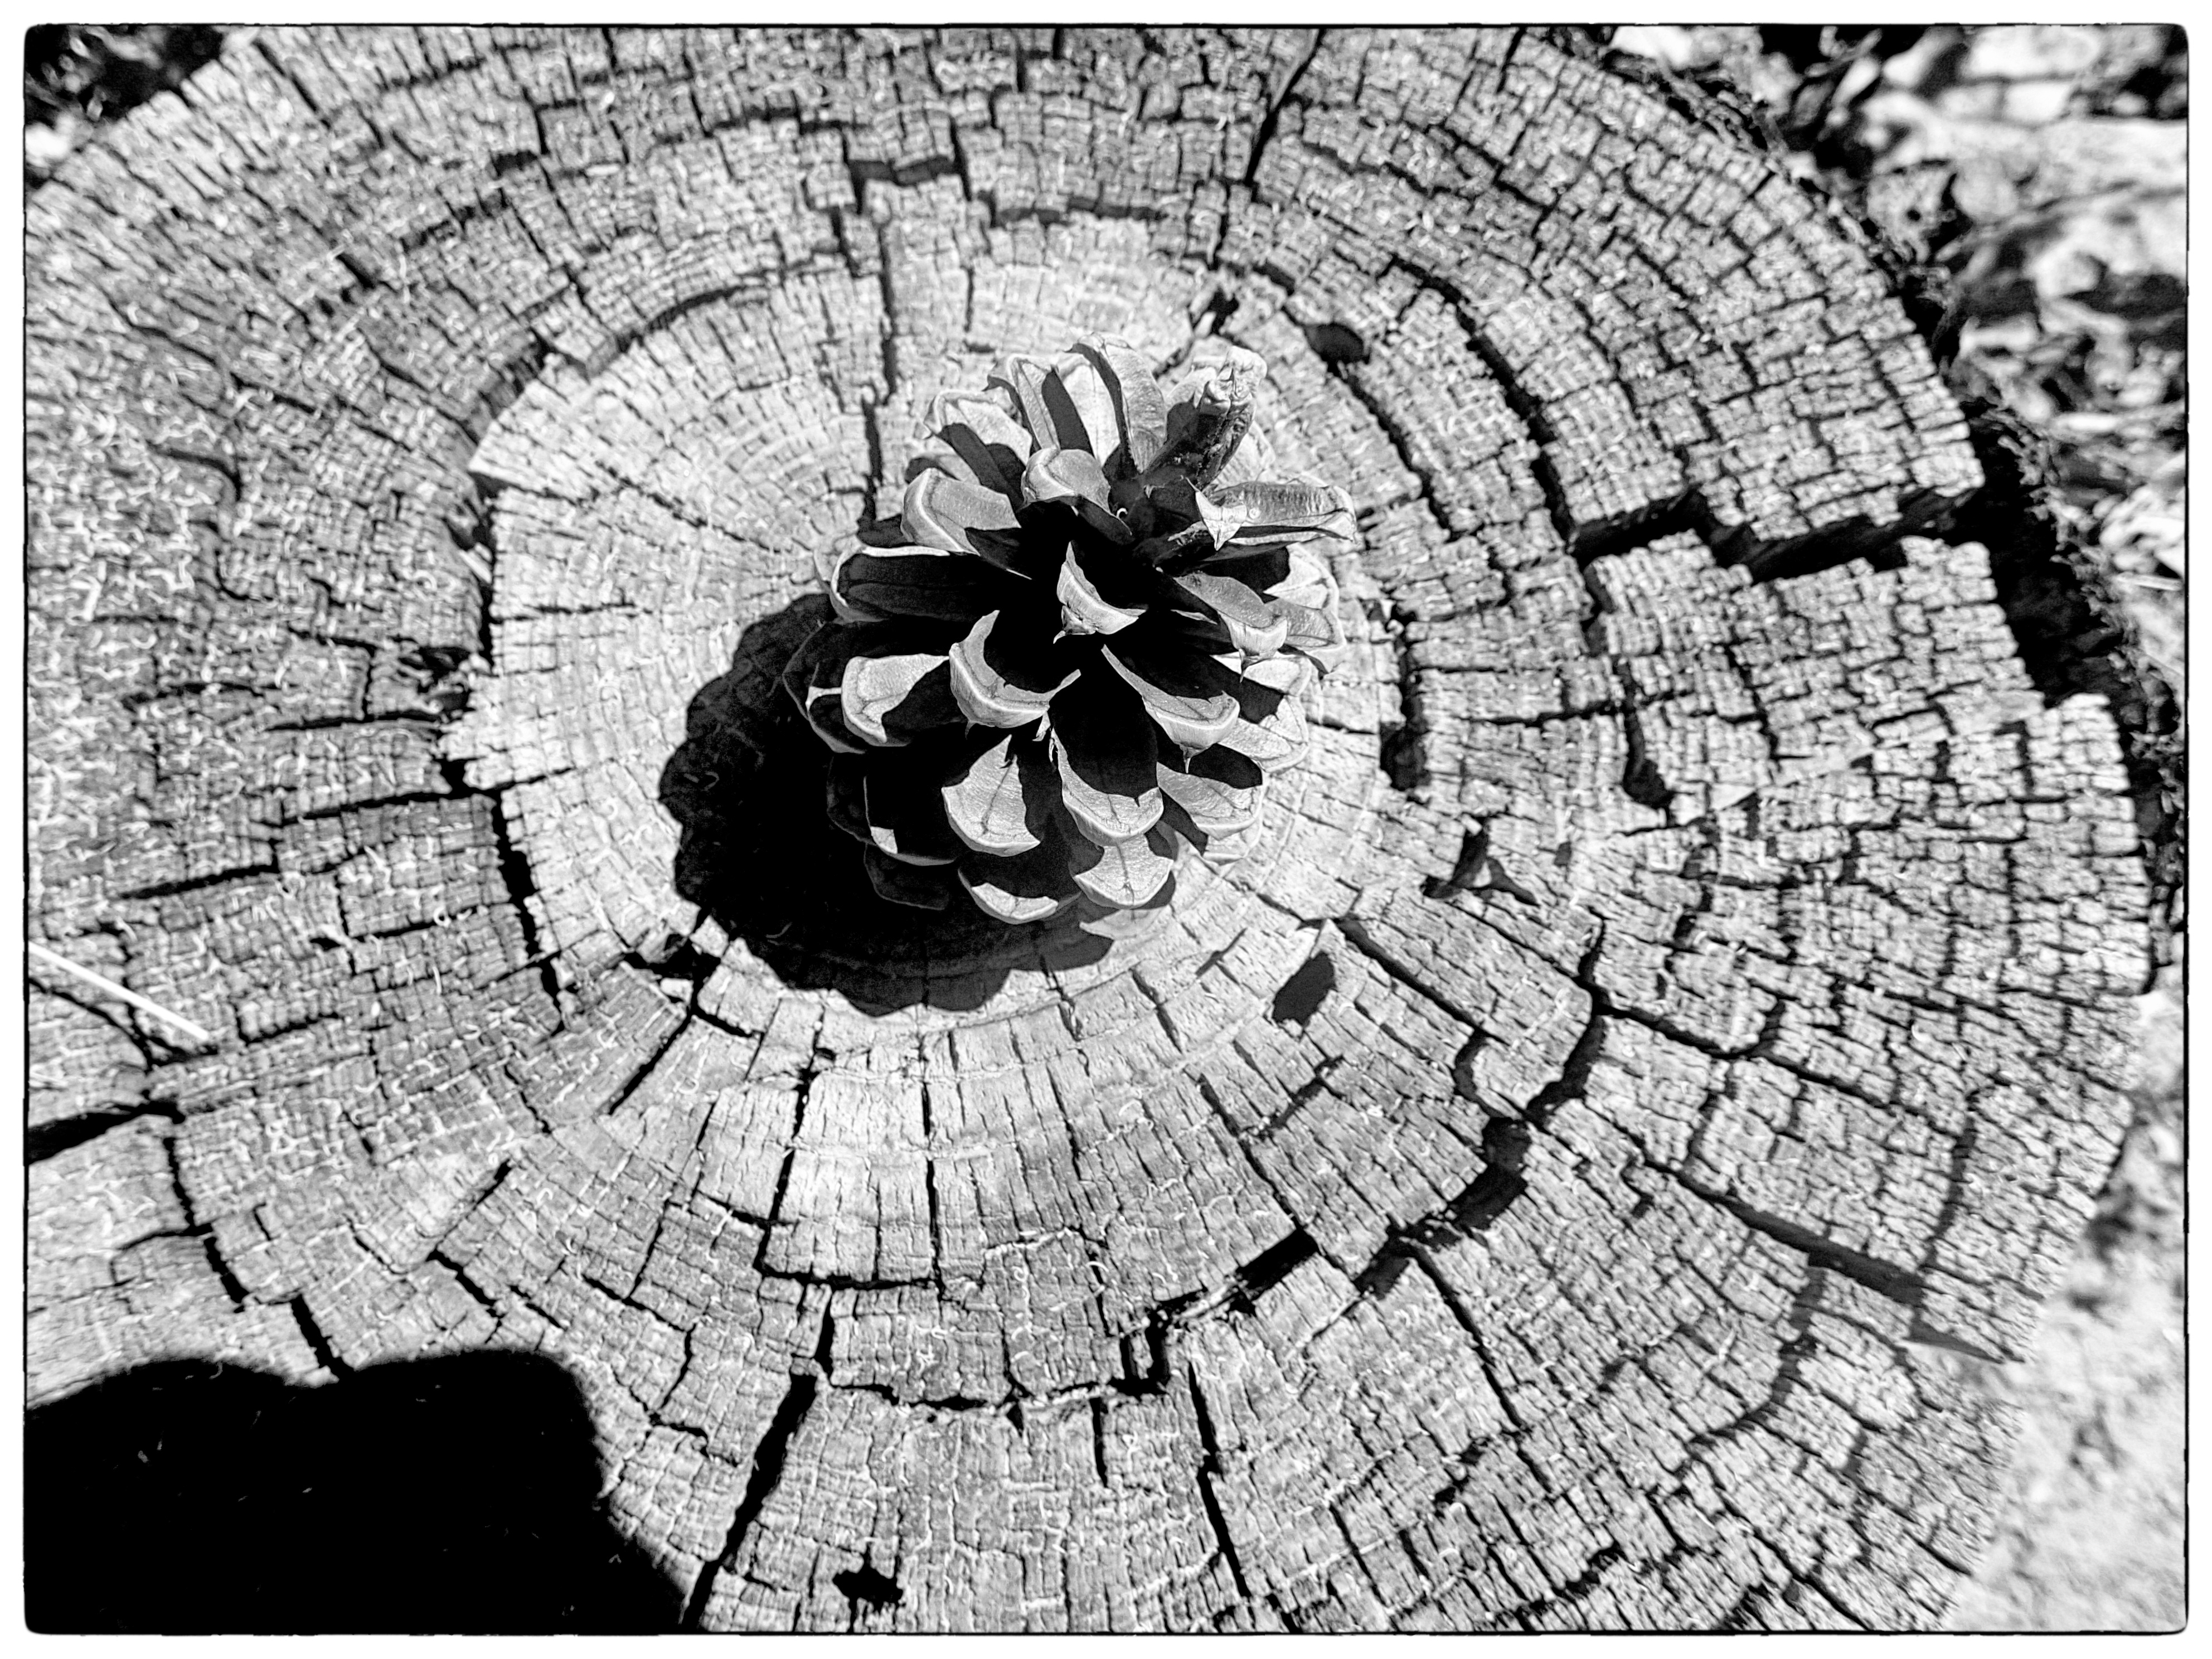
tree, black and white, trunk, pattern, monochrome, circle, bw, sketch, drawing, symmetry, monochrome photography